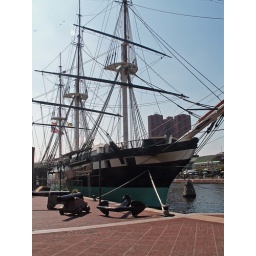
The last wooden ship built by the U.S. Navy.